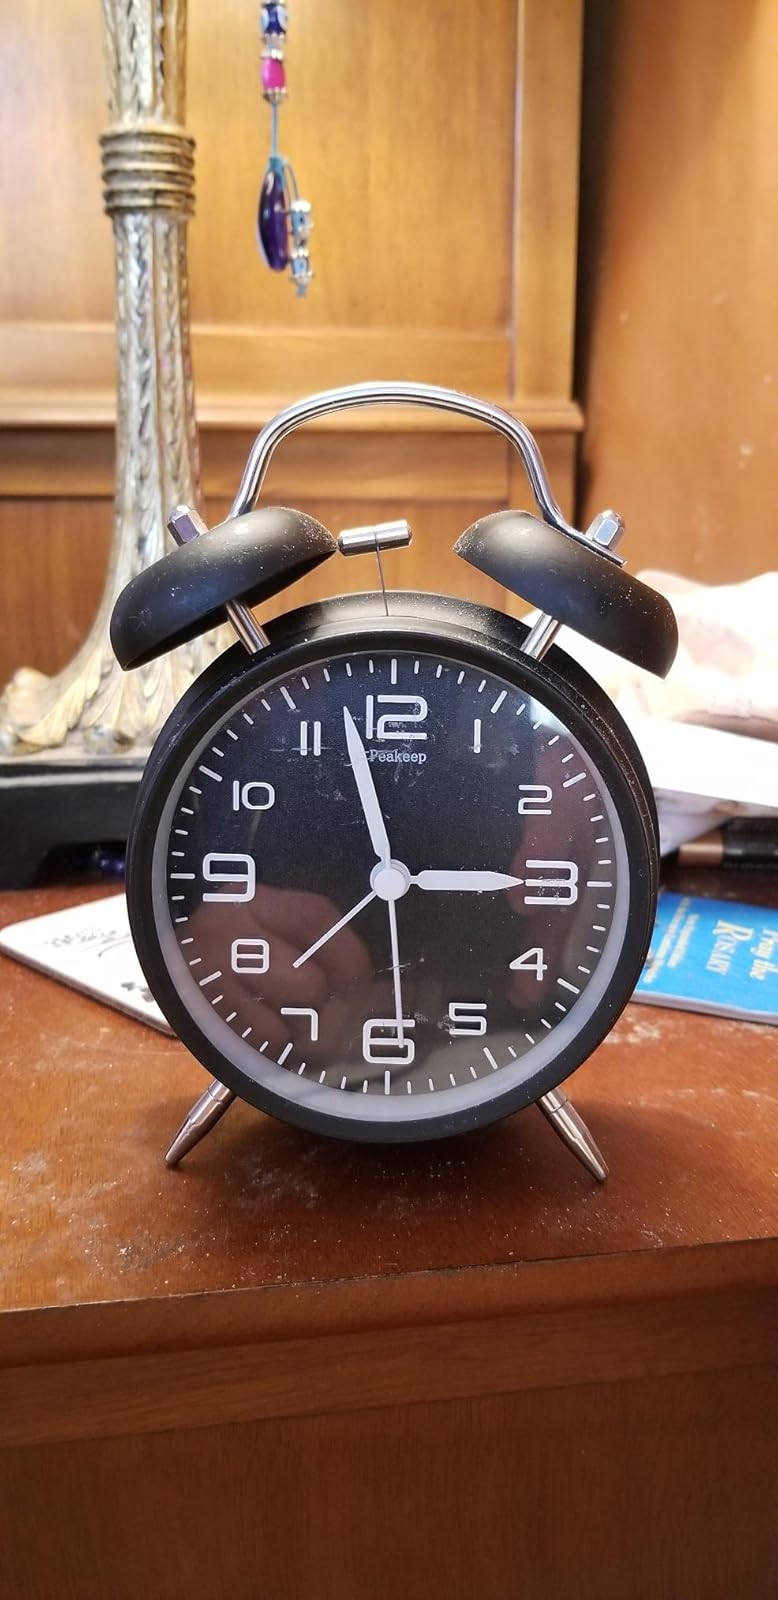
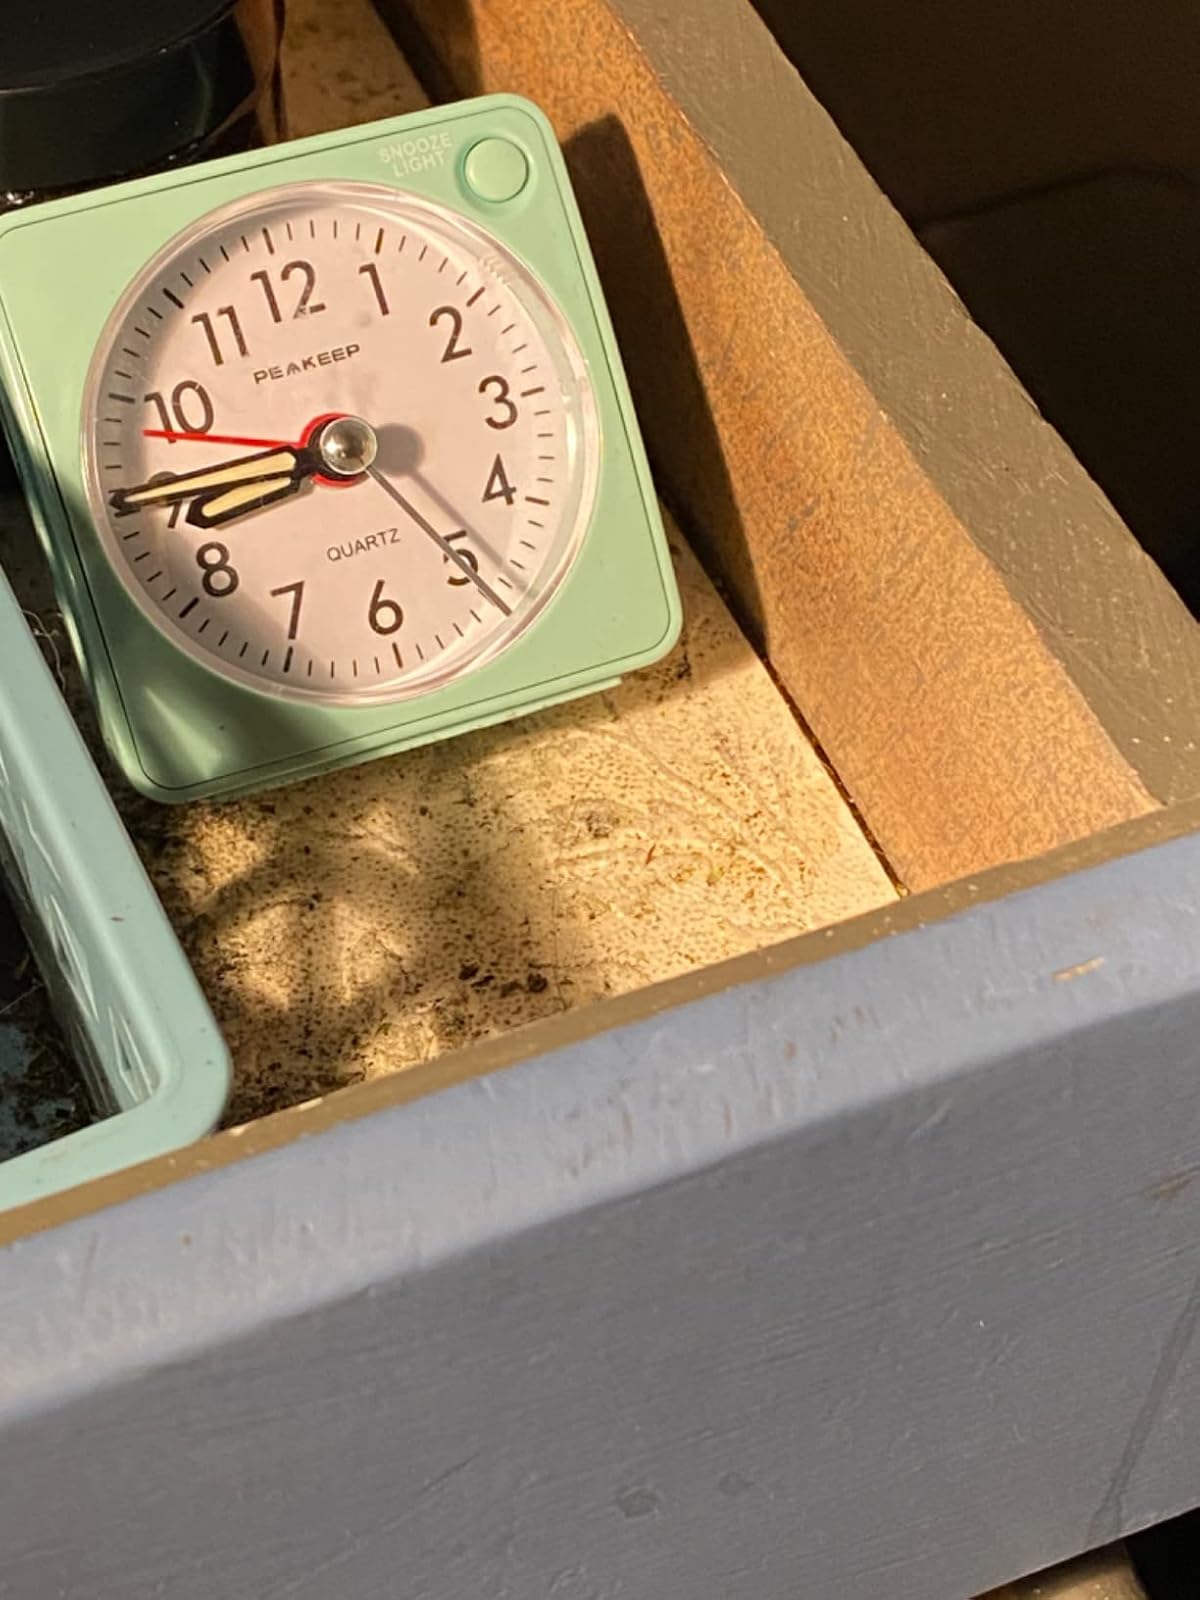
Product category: clock
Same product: no